John William McGarvey

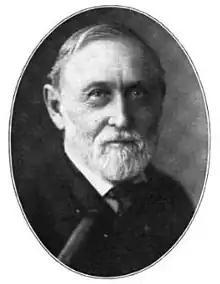
J. W. McGarvey, c. 1904

John William (J. W.) McGarvey (March 1, 1829 – October 6, 1911) was a minister, author, and religious educator in the American Restoration Movement. He was particularly associated with the College of the Bible in Lexington, Kentucky (today Lexington Theological Seminary) where he taught for 46 years, serving as president from 1895 to 1911. He was noted for his opposition to theological liberalism and higher criticism. His writings are still influential among the heirs of the conservative wing of the Restoration Movement, the Churches of Christ and Christian churches and churches of Christ.